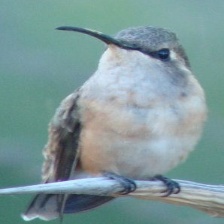
Species: LUCIFER HUMMINGBIRD
Scientific name: CALOTHORAX LUCIFER
ImageNet parent category: hummingbird